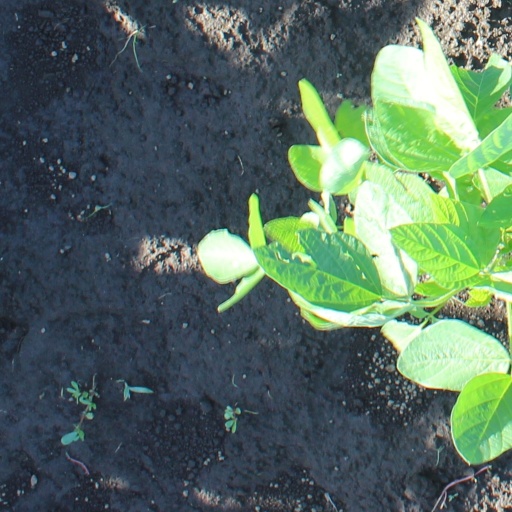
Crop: soybean